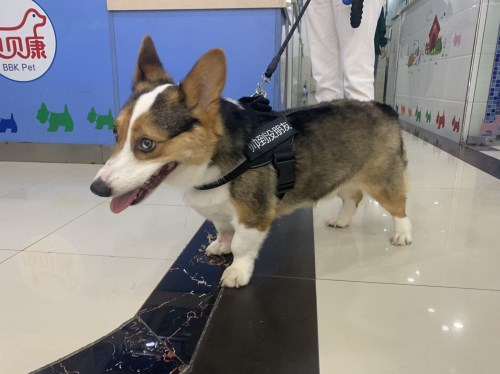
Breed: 2909-n000116-Cardigan